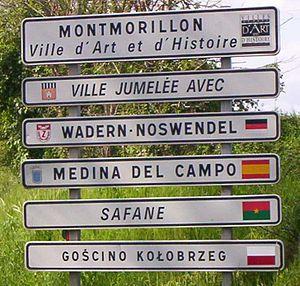
Gościno est une gmina mixte du powiat de Kołobrzeg, Poméranie occidentale, dans le nord-ouest de la Pologne. Son siège est la ville de Gościno, qui se situe environ 14 km au sud-est de Kołobrzeg et 100 km au nord-est de la capitale régionale Szczecin.
Montmorillon est une commune du Centre-Ouest de la France, de la sous-préfecture du département de la Vienne, en région Nouvelle-Aquitaine. Ses habitants sont nommés les montmorillonnaises et montmorillonnais.